Wanamaker Organ

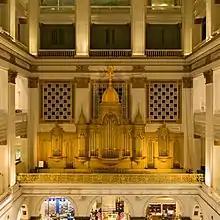
The display pipes of the Wanamaker Organ. These pipes are decorative only. The pipes that sound are behind and above them. Store architect Daniel Hudson Burnham designed the organ casework.

The Wanamaker Grand Court Organ, located in Philadelphia, Pennsylvania, is the largest fully functioning pipe organ in the world, based on the number of playing pipes, the number of ranks and its weight. The Wanamaker Organ is located within a spacious 7-story Grand Court at the John Wanamaker Store (originally Wanamaker's and most recently Macy's) and was played twice a day Monday through Saturday. The organ was featured at several special concerts held throughout the year, including events featuring the Friends of the Wanamaker Organ Festival Chorus and Brass Ensemble.